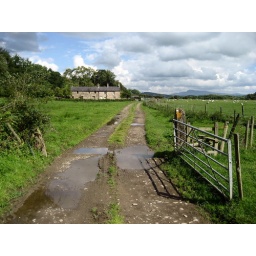
Walking in the Lune Valley, not far from the river - approaching the cottages at Aughton Barns.Ingleborough is the mountain seen in the distance.